Vince Leah

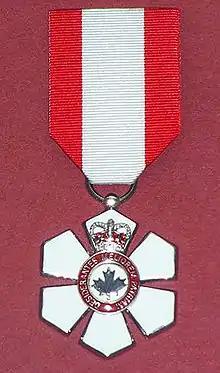
Six-pointed medallion adorned by the coat of arms of Canada, suspended from a red and white ribbon

Leah was named to the Manitoba Order of the Buffalo Hunt in 1959. He received the Manitoba Golden Boy Award in 1962, and the Manitoba Centennial Medal of Honour in 1970. When he retired from "The Winnipeg Tribune", he was the guest of honour at a civic banquet on June 3, 1980. He was made a member of the Order of Canada on June 23, 1980, for "his work in newspapers and interest in the welfare of the youth of Manitoba". The formal ceremony was hosted by the Governor General of Canada on October 15, 1980. Leah was inducted into the builder category of the Manitoba Sports Hall of Fame in 1981, and the Manitoba Hockey Hall of Fame in 1985. He received an honorary doctorate from the University of Winnipeg in 1985. He was named to the honour roll of the Manitoba Sportswriters and Sportscasters Association in 1987.